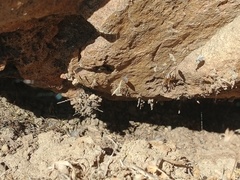
Species: Lactrodectus_hesperus